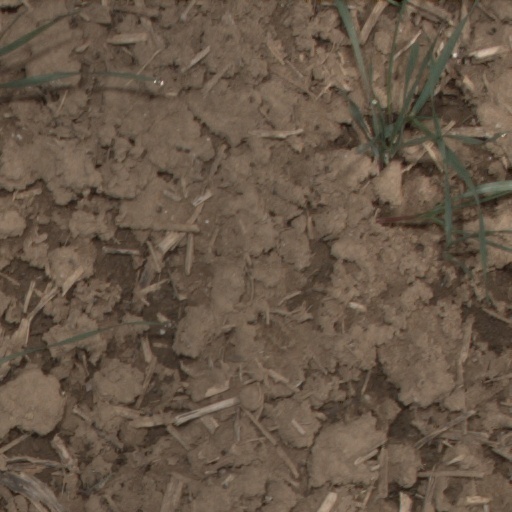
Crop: wheat